Linda Lear

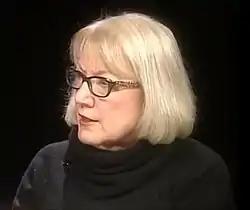
Linda Lear

A native of Pittsburgh, Lear received her A.B. from Connecticut College in 1962, following with an A.M. from Columbia University in 1964; she received a Ph.D. in history from George Washington University in 1974. From 1963 until 1965 she chaired the history department of the Vail Deane School, and from 1965 until 1968 held a similar position at the National Cathedral School. An assistant professor at New Mexico State University from 1974 until 1976, she next worked at the American Association of Retired Persons, remaining there until 1978. In that year she joined the faculty of the George Washington University, where she has since served as assistant director of experimental programs and associated professor. She has also worked for the United States Senate, and held a position on the board of directors of Connecticut College, of which she is a Trustee Emeritus. Lear has also been active as a Senior Smithsonian Research Associate, a Beinecke Fellow, and a Senior Research Scholar in History at the University of Maryland, Baltimore County. Lear married John Nickum, Jr. in 1974, and is the mother of one son, Ian Lear-Nickum, born in 1978. She is a resident of Maryland. She is an amateur horticulturist and collector of botanical art.